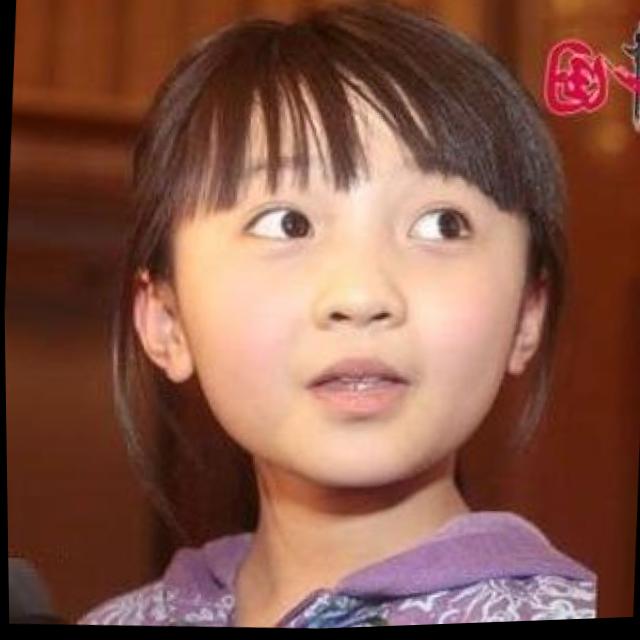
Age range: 13-20